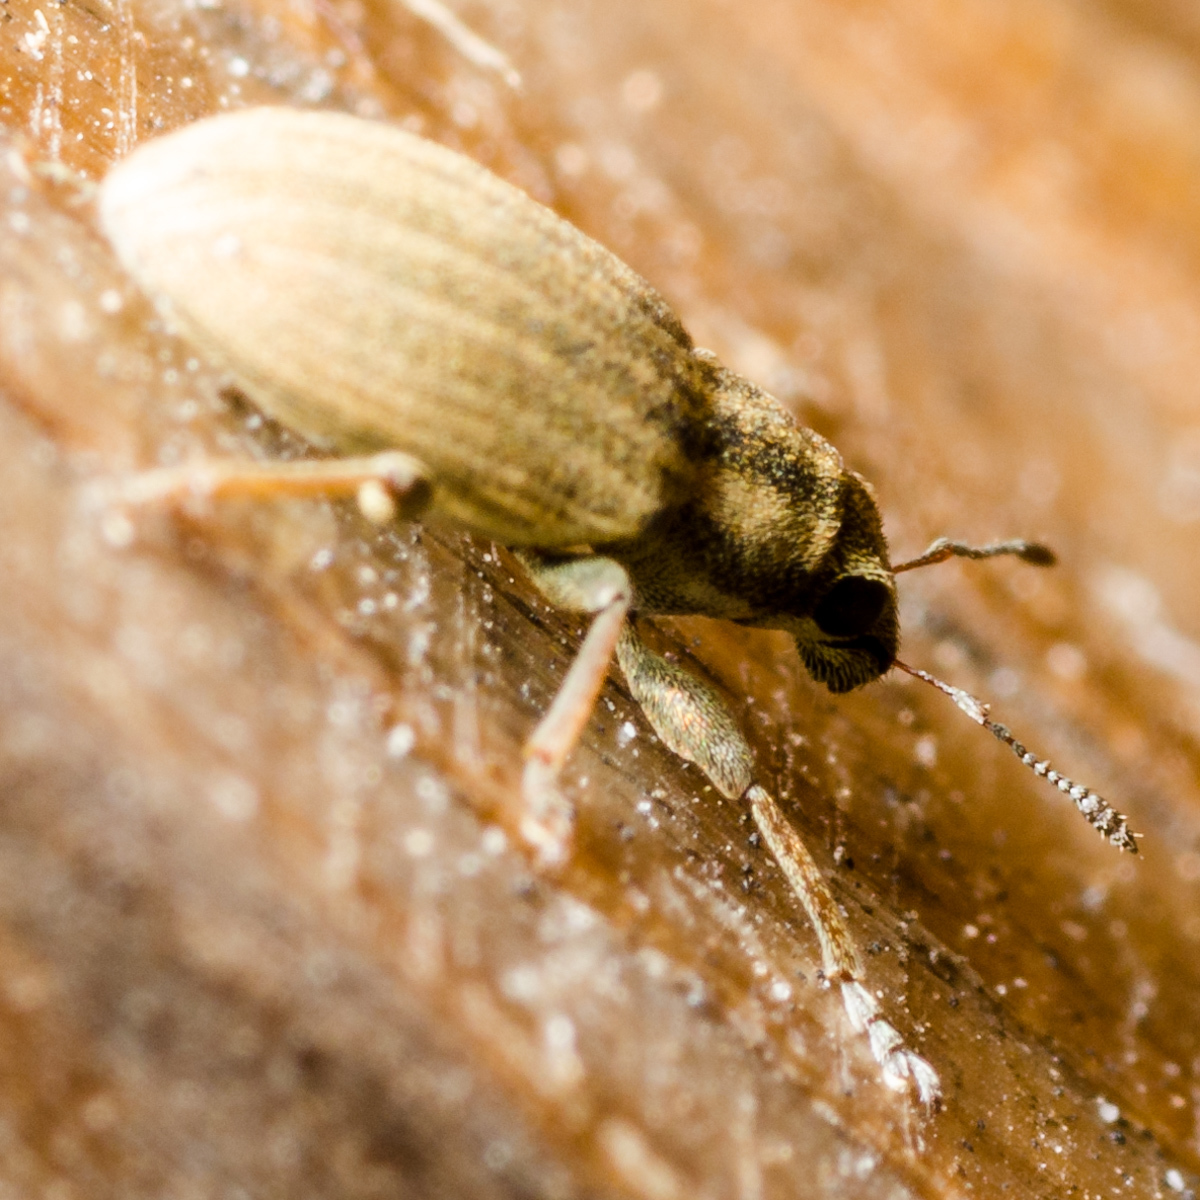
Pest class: pea_leaf_weevil